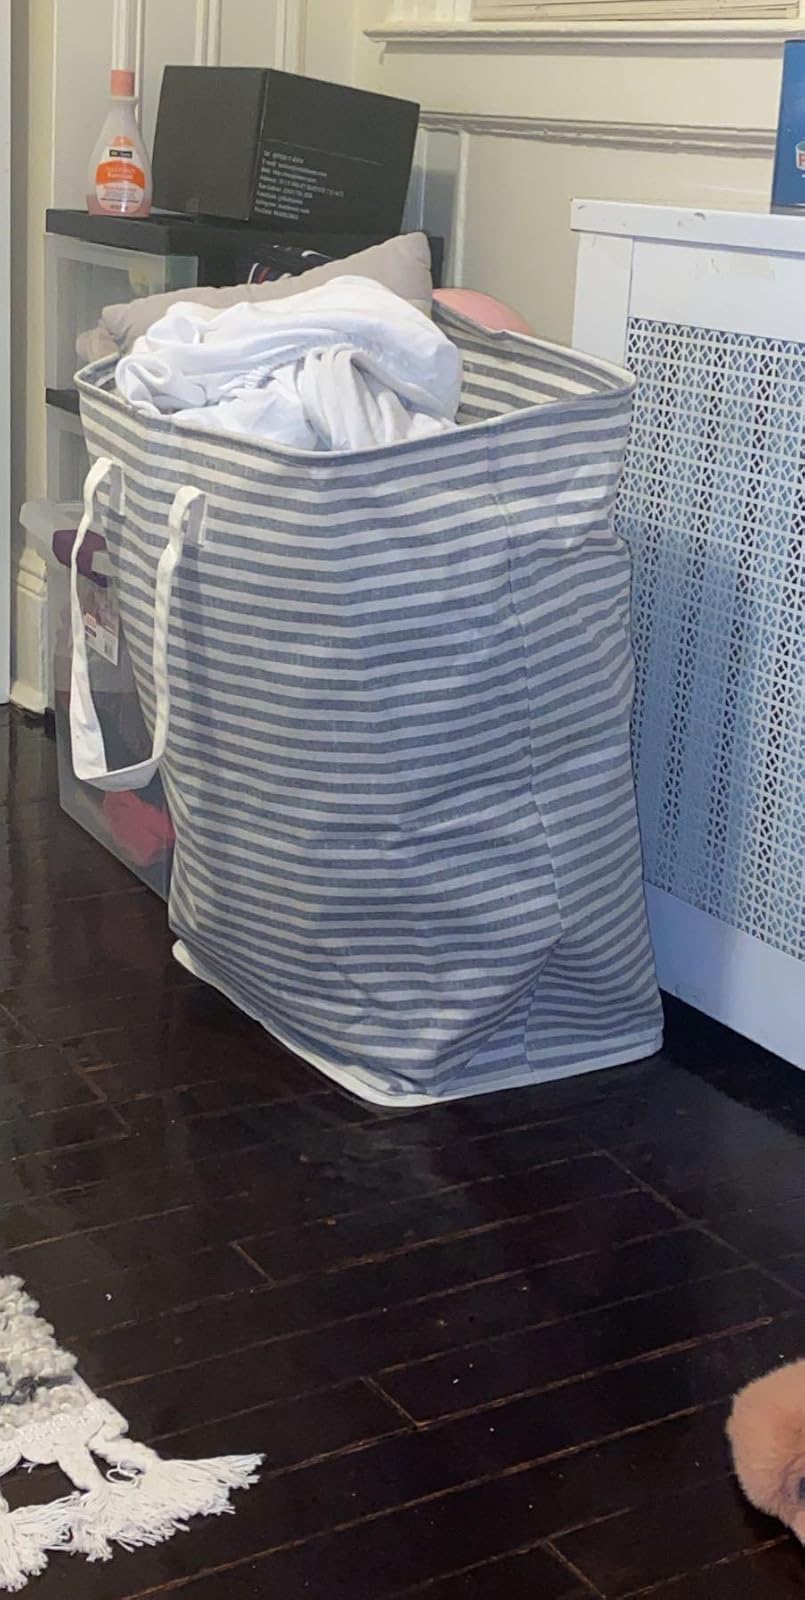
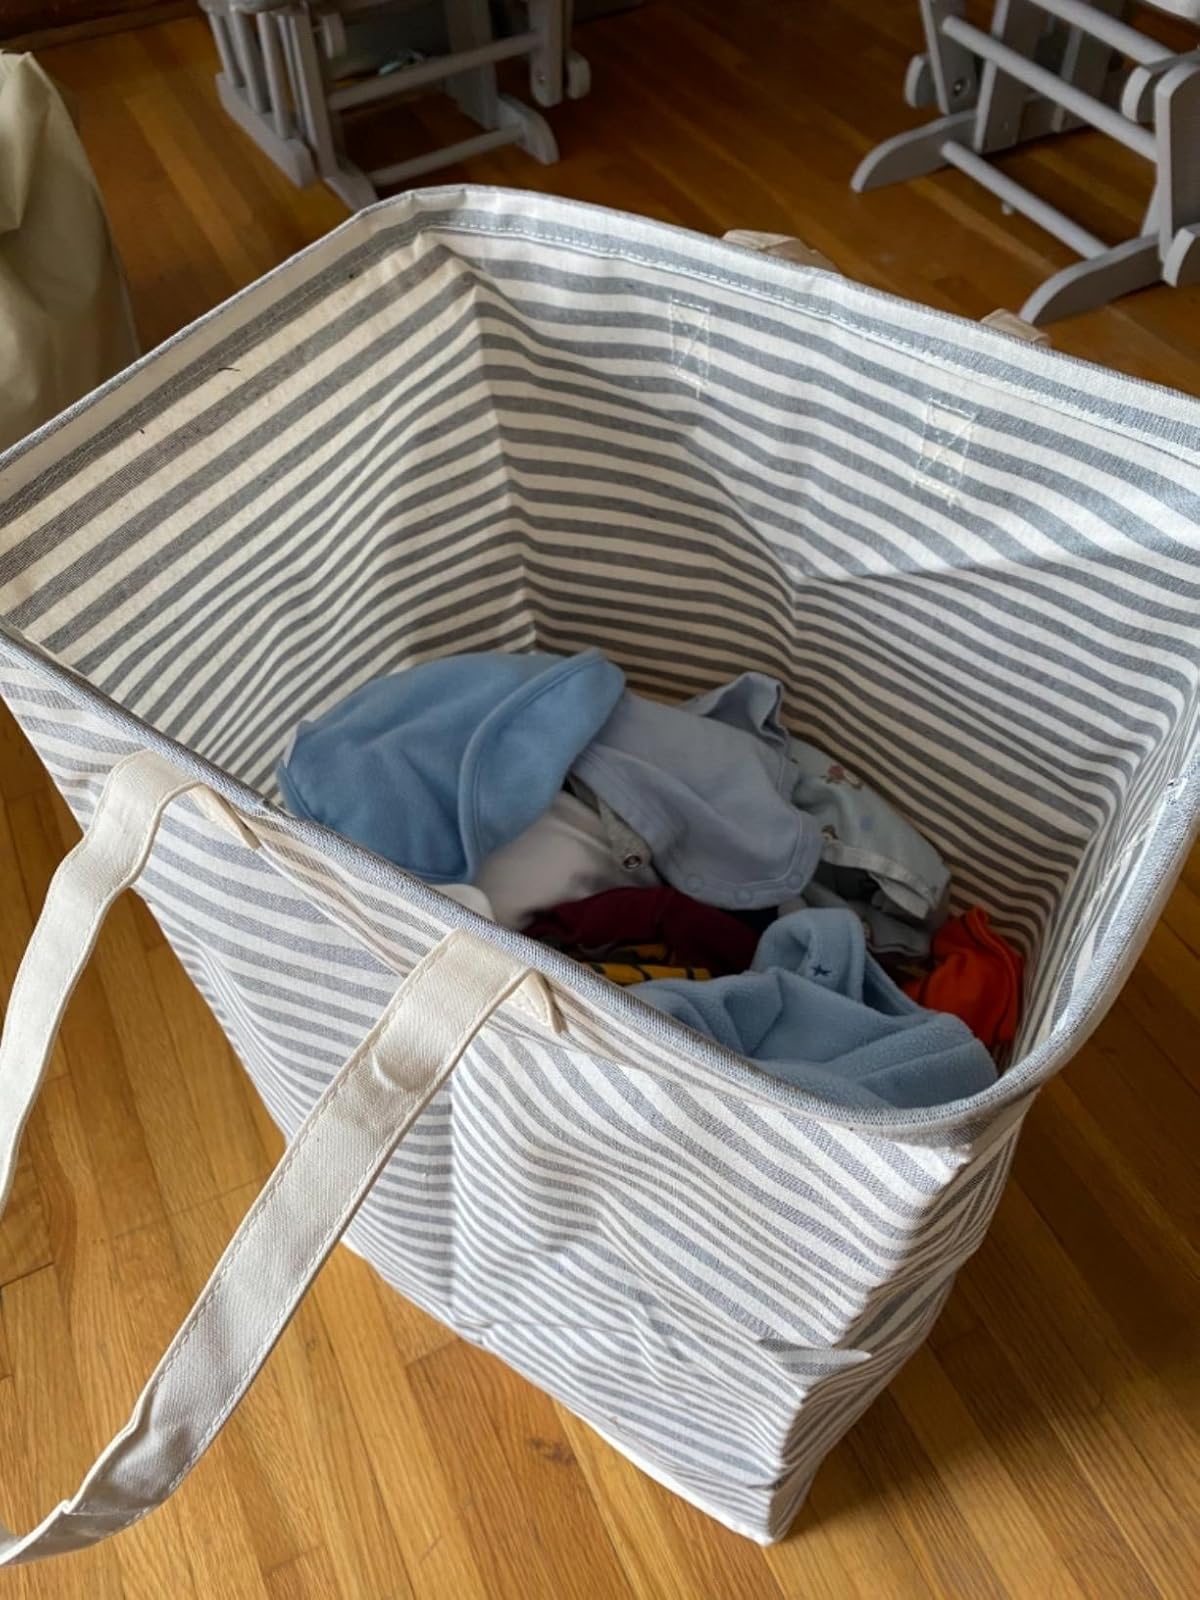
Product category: items_hamper
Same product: yes